Turkey men's national goalball team

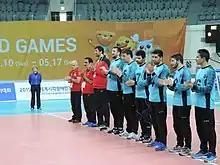
Turkey men's national goalball team at the 2015 IBSA World Games in Seoul, South Korea.

Turkey men's national goalball team is the men's national team of Turkey. Goalball is a team sport designed specifically for athletes with a vision impairment. The team takes part in international goalball competitions.